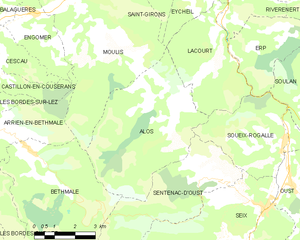
Carte des communes françaises: Alos
Alos est une commune française située dans le département de l'Ariège, en région Occitanie.